M35 series 2½-ton 6×6 cargo truck

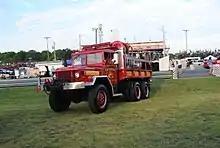
Gumboro Volunteer Fire Company M35 cargo truck heavy brush truck.

The M35-series trucks have been sold as surplus both to military vehicle collectors and to persons or organizations looking for an inexpensive truck capable of off-road operation. Users have included farmers, rural electric utilities, and fire departments. Surplus vehicles may be retained in military configuration, or modified to suit the needs of their new owners. Such modifications may include "bobbed" chassis with one of the rear axles removed, new cargo beds or boxes, fuel or water tanks, and conversion of the electrical system to 12 volts. One famous example is the "War Wagon", a bobbed M35A2 outfitted with a stepside pickup truck bed and painted in the colors of Auburn University. Its owner and builder, Terrell Glove can be seen driving the streets of Auburn, Alabama near Toomer's corner on football game days.